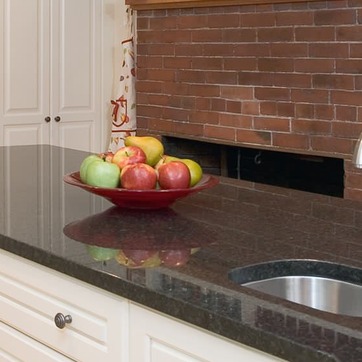
Material: food